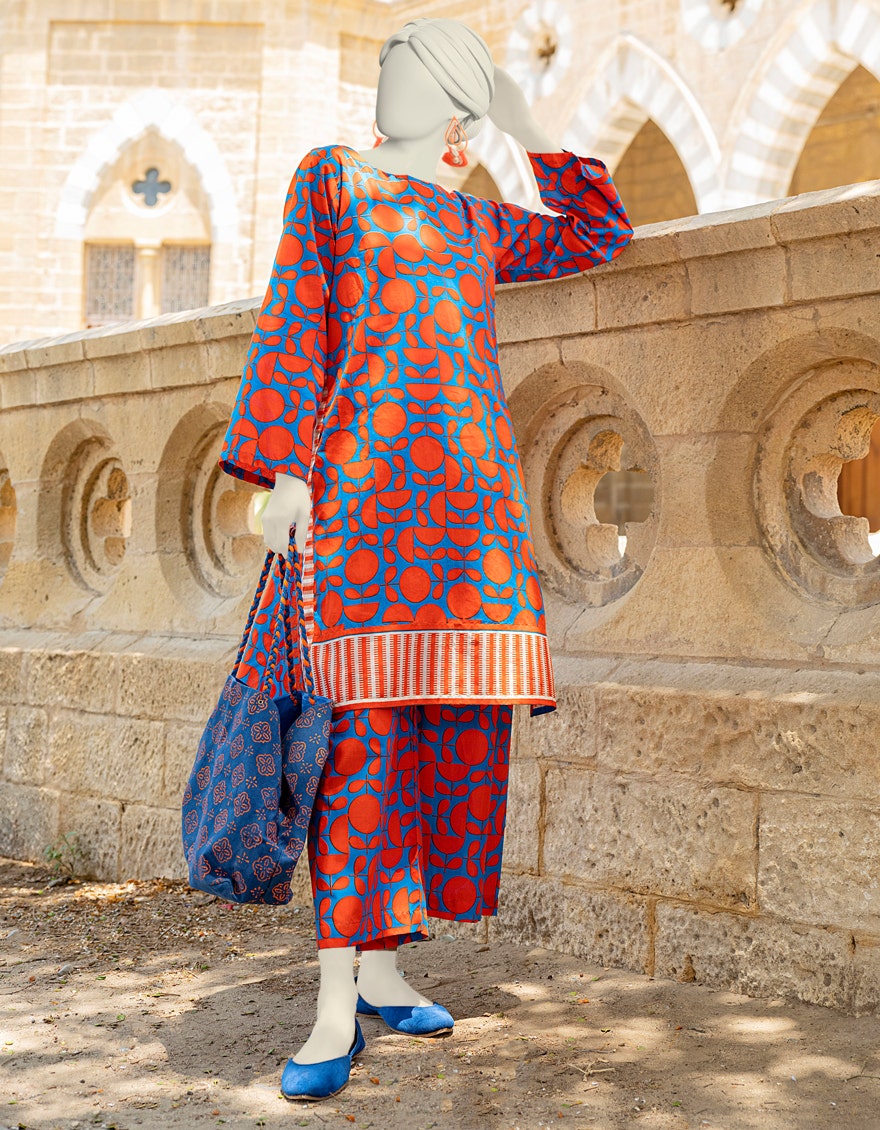
blue and red print cotton suit pants